Corpus de Sang

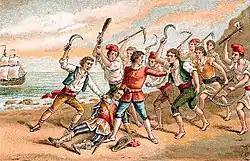
"Corpus of Blood" by H. Miralles (1910)

The Corpus de Sang ("Corpus of Blood") was a riot which took place in Sant Andreu de Palomar and later in Barcelona on 7–10 June 1640, during Corpus Christi, which marked a turning point in the development of the Reapers' War.